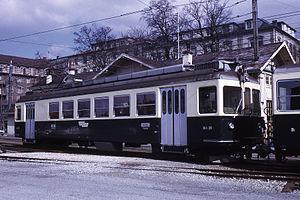
Be 4/4 26 à l'ancienne gare de Lausanne-Chauderon en 1975.
Les automotrices Be 4/4 nᵒ 26 et 27 sont des automotrices électriques de la compagnie du chemin de fer Lausanne-Échallens-Bercher.
La gare de Lausanne-Chauderon, ou tout simplement gare de Chauderon, est une gare ferroviaire du chemin de fer Lausanne-Échallens-Bercher. Elle se situe sous la place Chauderon, quartier du centre de la commune de Lausanne, dans le canton de Vaud, en Suisse.